Rotary friction welding

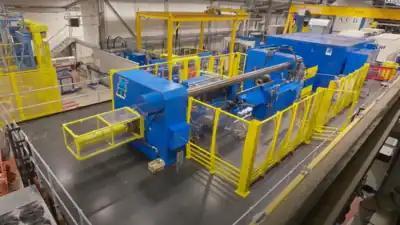
Massive welding machine.

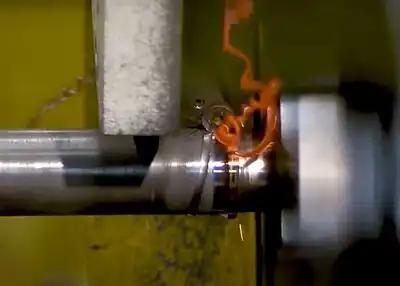
Chips -sharp edges.

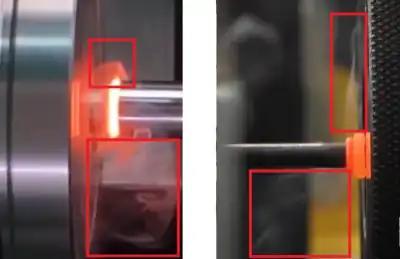
Vapors in welding and heated object.

The description of the security rules depends on the joining method and situation - access to fresh air, electrical ground, wearing protective clothing, protect the eyes is required.